Culture of Tehran

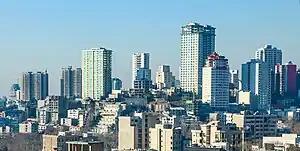
Qeytarie in February 2010

The culture of Tehran concerns the arts, music, museums, festivals, many Persian entertainments and sports activities in Tehran, the capital city of Iran. Iranian festivals are held throughout the year by the people of Tehran, which can be attractive to tourists.